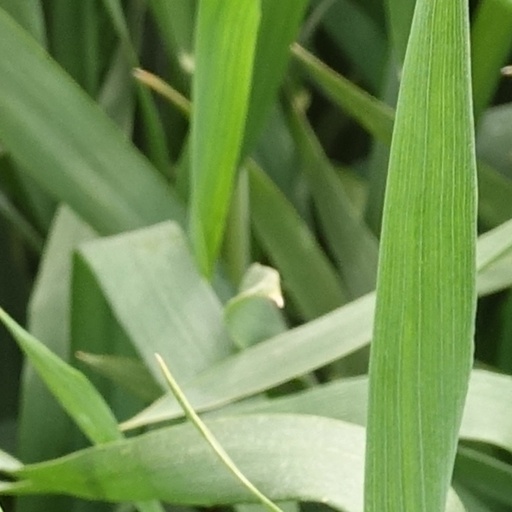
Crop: wheat